Rich Froning Jr.

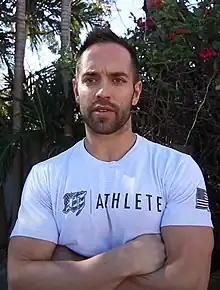
Rich Froning at Wodapalooza in 2019

Richard Froning Jr. (born July 21, 1987) is an American professional CrossFit athlete known for his achievements participating in the CrossFit Games. He became the first person to win the CrossFit Games title of "Fittest Man on Earth" four times with his first-place finish in the 2011, 2012, 2013, and 2014 CrossFit Games. He retired from individual competitions after 2014, and led a team from CrossFit Mayhem to first-place finishes in the Team category in 2015, 2016, 2018, 2019, 2021, and 2022, at the CrossFit Games.